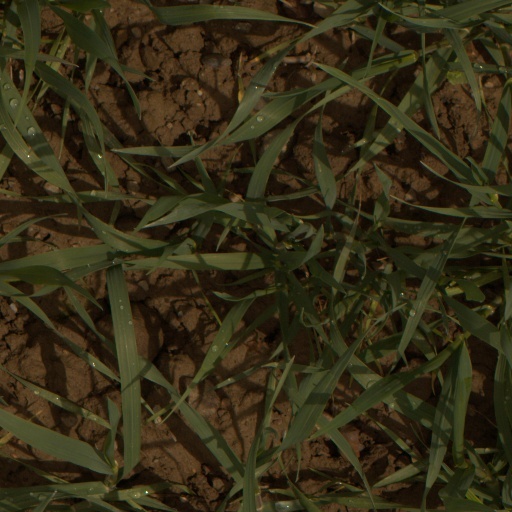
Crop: wheat